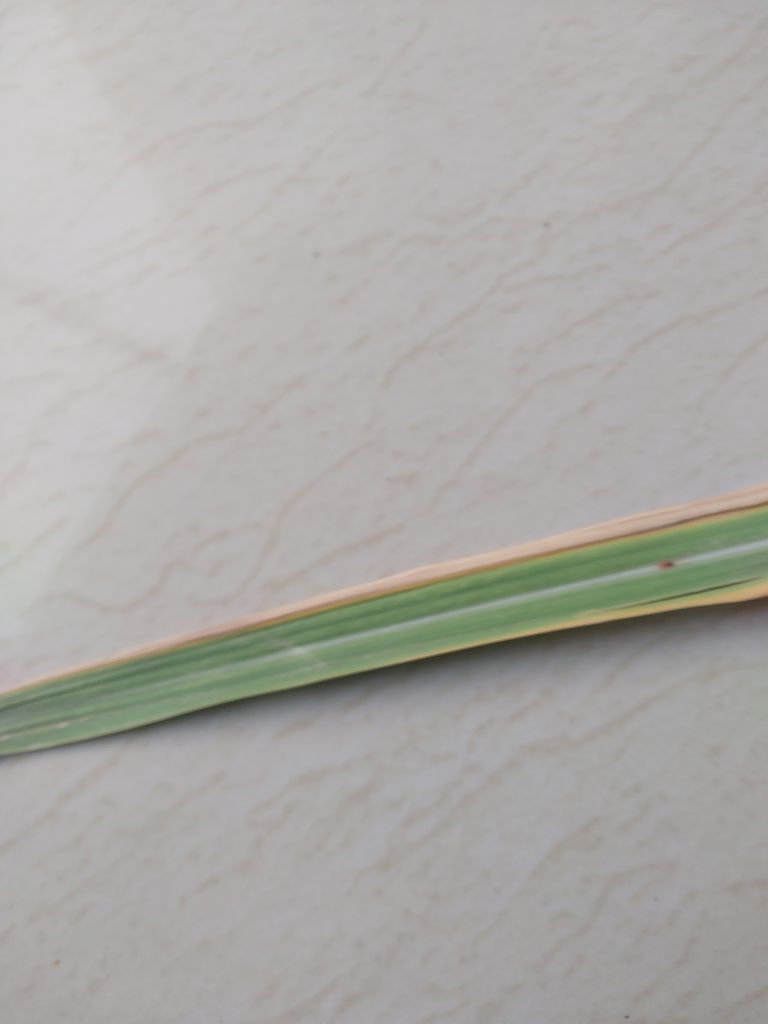
Label: Brown Spot